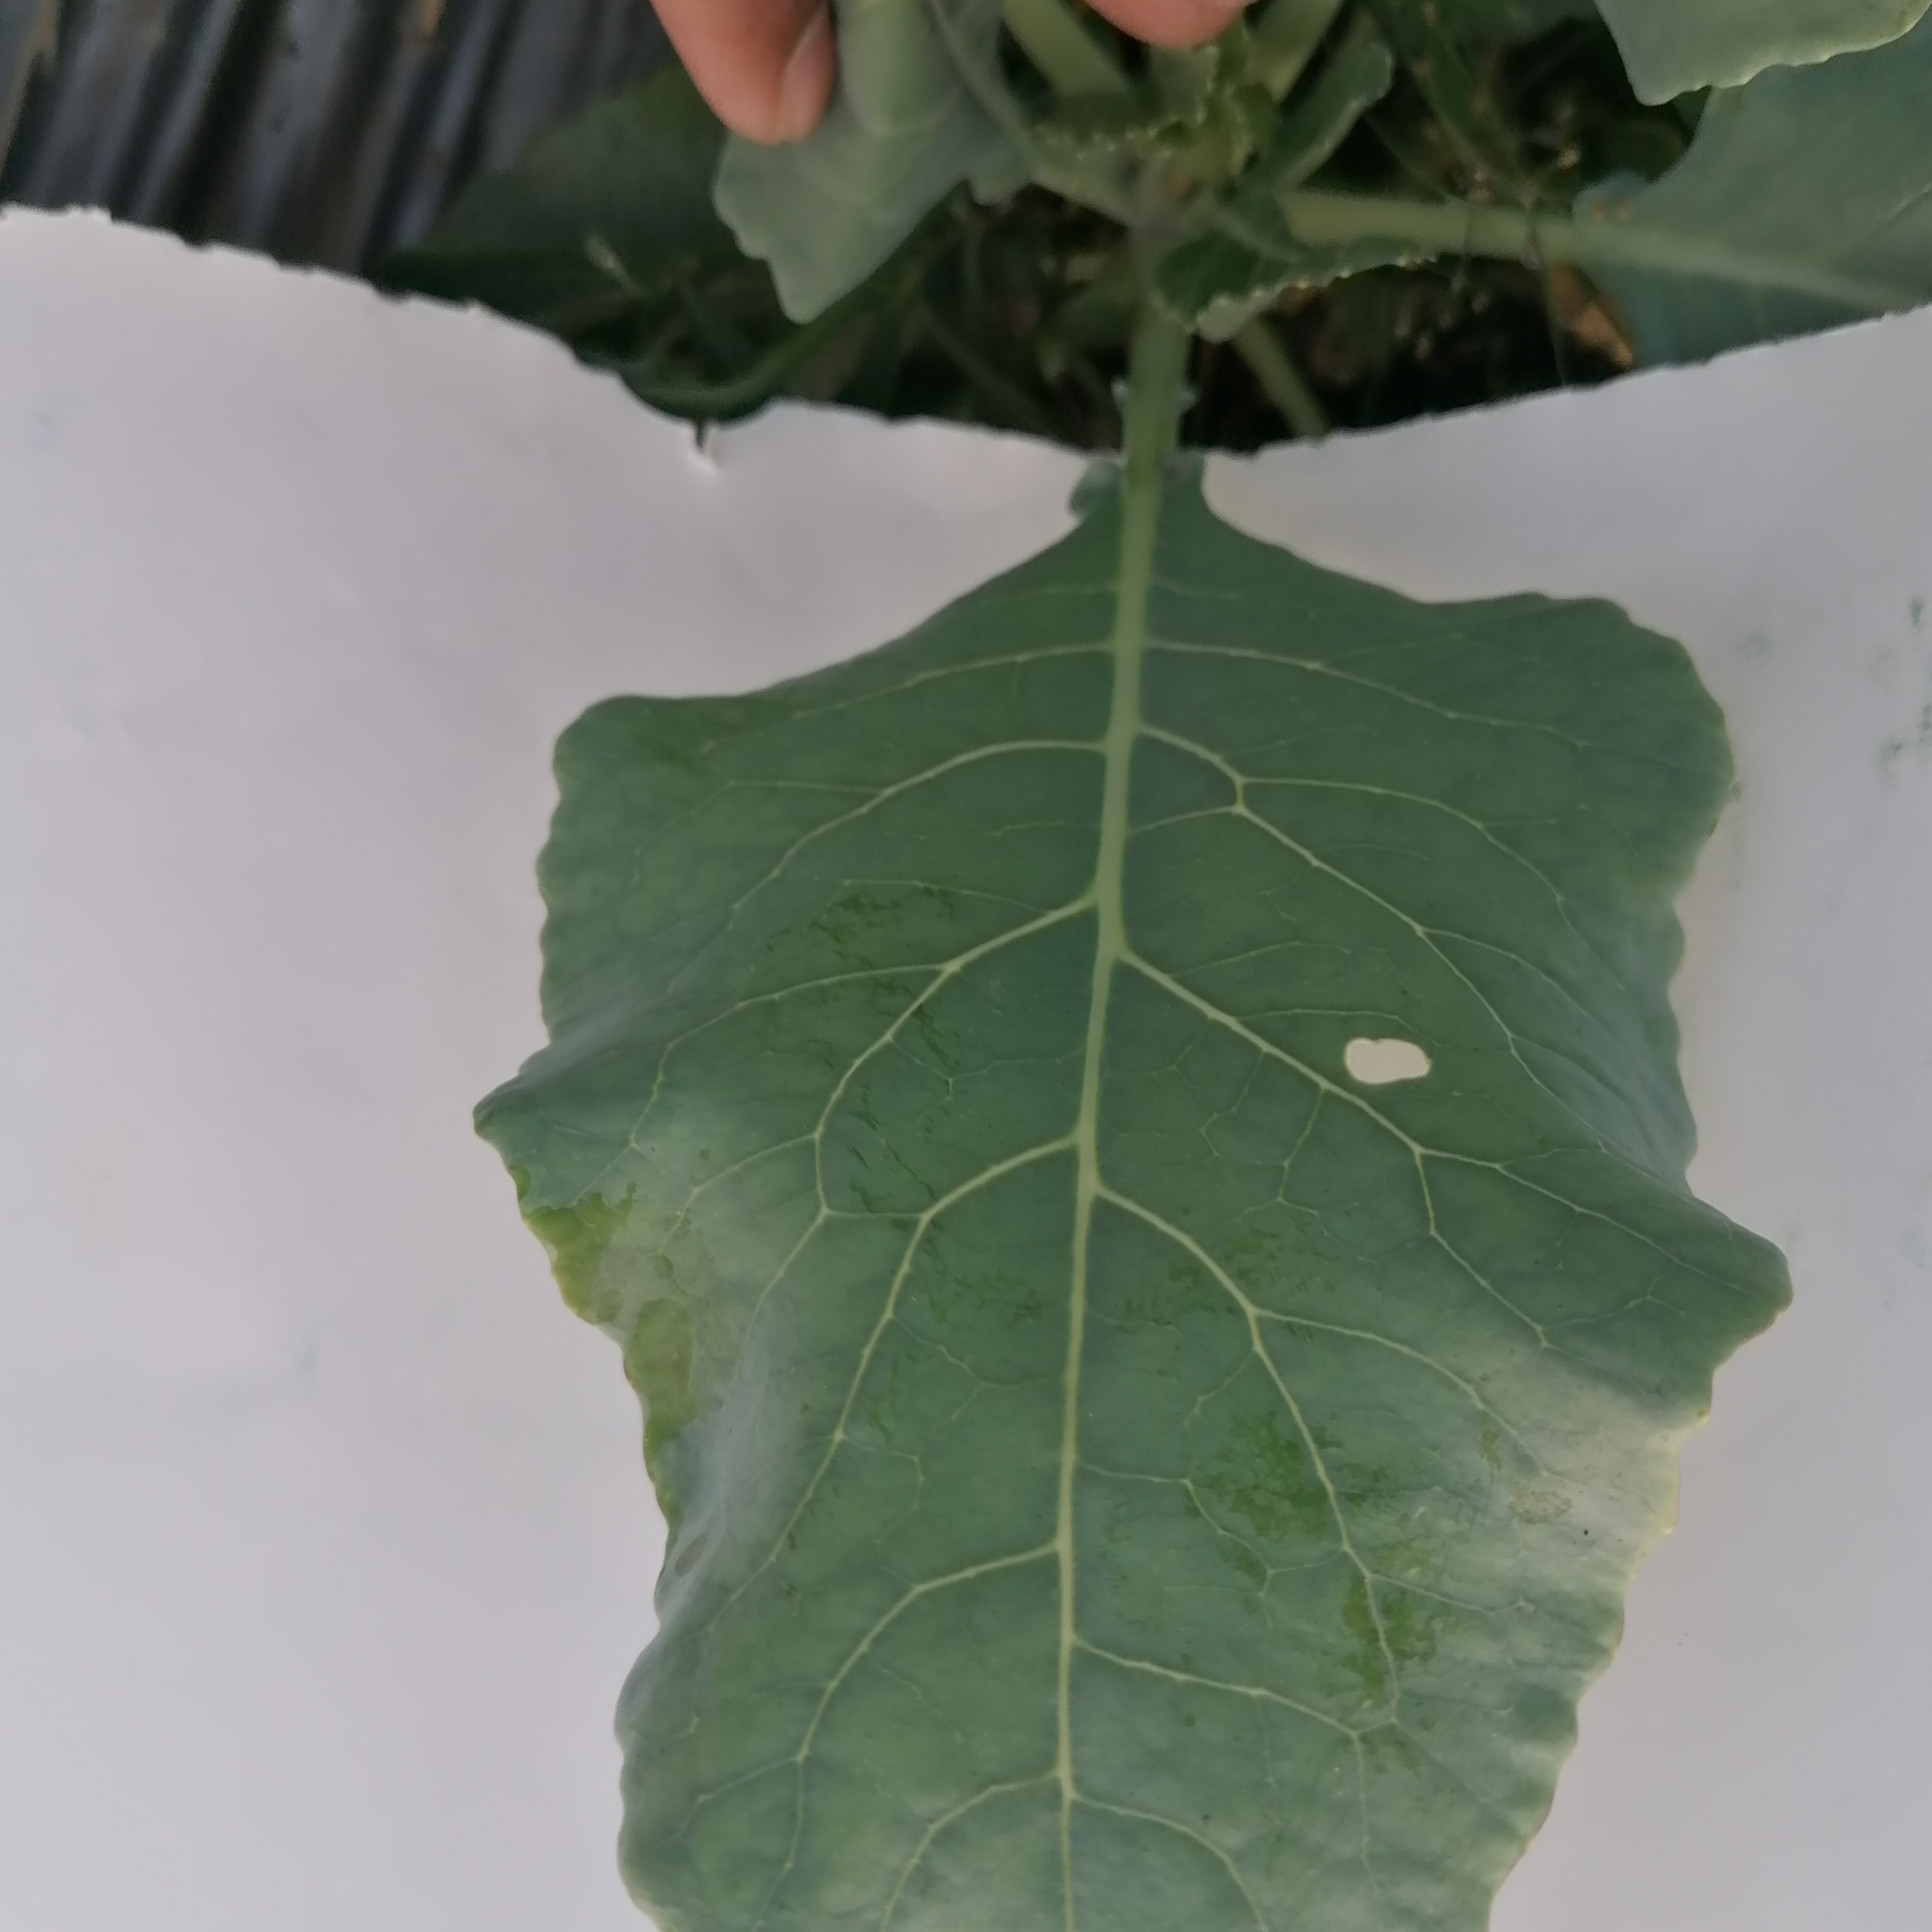
Label: Insect Hole